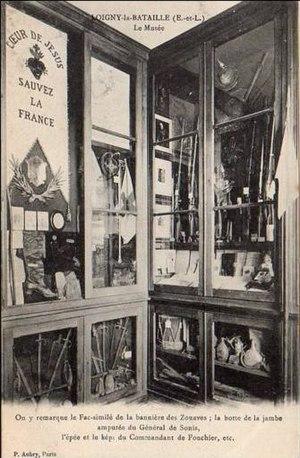
Le 1er musée de la guerre de 1870, à Loigny-la-Bataille, en 1907
Le musée de la Guerre de 1870 est situé à Loigny-la-Bataille, au sud du département français d'Eure-et-Loir en région Centre-Val de Loire.